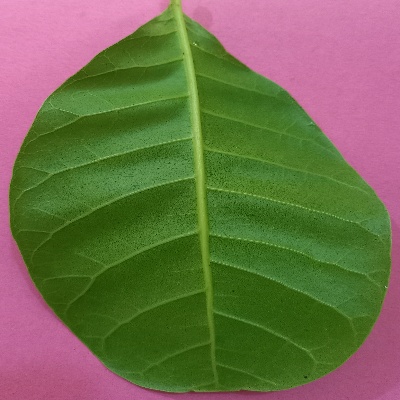
Crop: Cashew
Condition: healthy